URS Corporation

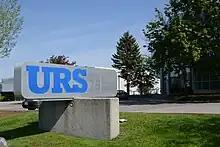
URS in Canada

URS Corporation (formerly United Research Services) was an engineering, design, and construction firm and a U.S. federal government contractor. Headquartered in San Francisco, California, URS was a full-service, global organization with offices located in the Americas, Europe, Africa, and Asia-Pacific.